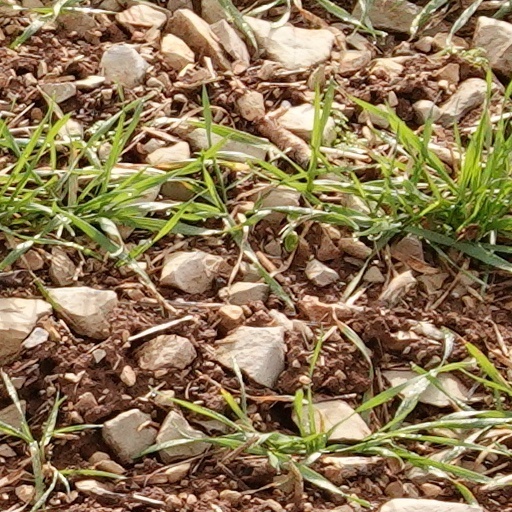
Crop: wheat